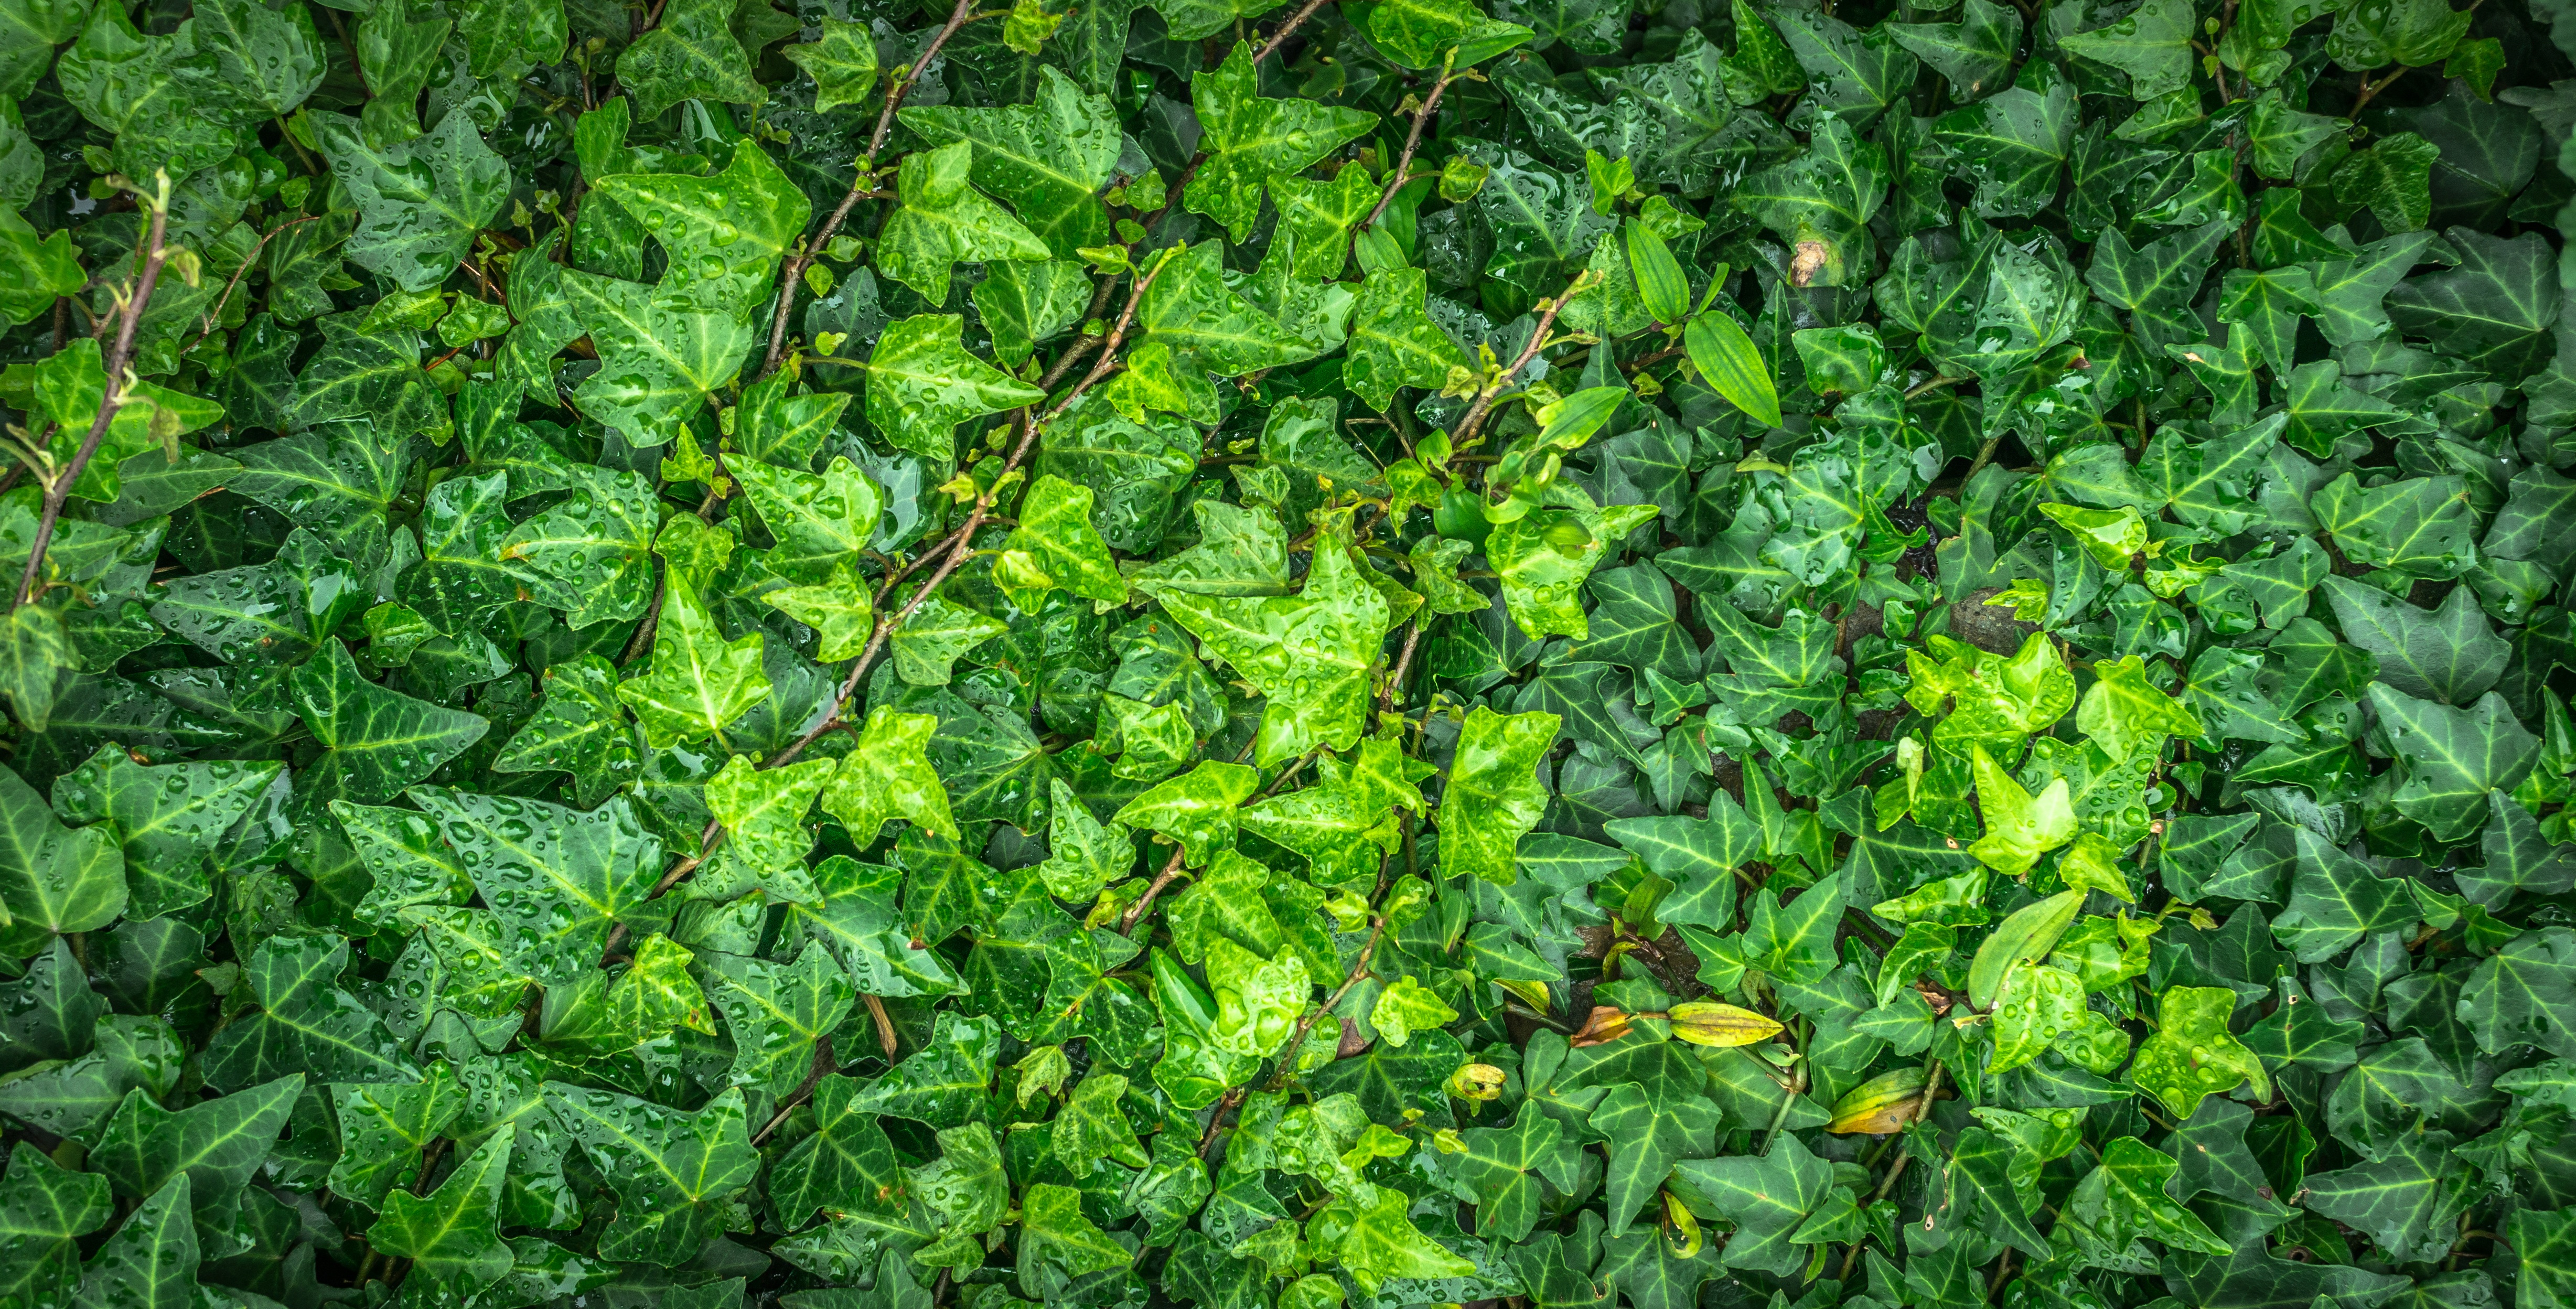
nature, forest, dew, abstract, plant, vine, lawn, texture, leaf, flower, green, herb, produce, vegetable, ivy, desktop, soil, plants, background, shrub, groundcover, non, wallpapers, shower, trickle, the leaves, flowering plant, state of the union, hwalyeob, land plant